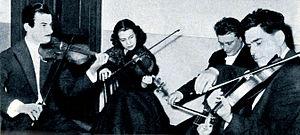
Le Quartetto Italiano est un quatuor à cordes italien fondé en 1945 à Carpi, dans la province de Modène, en Émilie-Romagne et dissous en 1980.